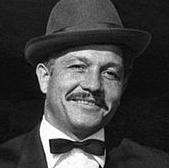
Age: 25